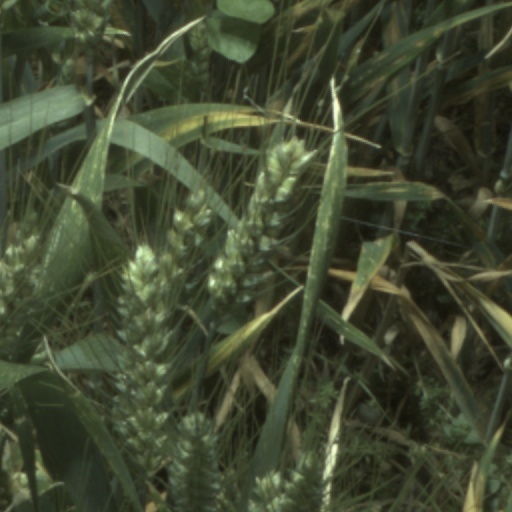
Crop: wheat